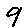
Label: 9